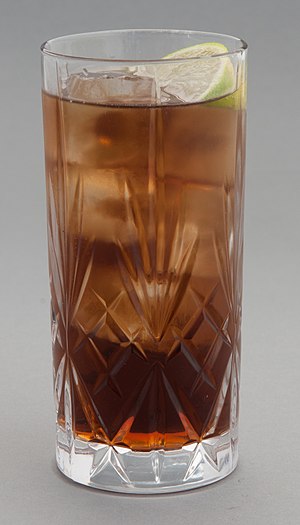
Cuba Libre
Cuba libre er en cocktail bestående af cola, rom og typisk også limesaft.